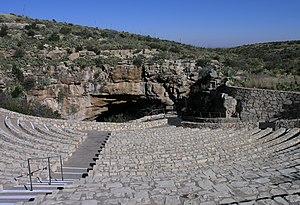
Un amphithéâtre est une construction présentant des gradins disposés en arcs étagés destinés à accueillir un public. Ce type d'édifice se rencontre notamment durant la Rome antique, qui voit l'édification d'amphithéâtres romains et gallos-romains utilisés principalement pour le spectacle vivant. Au Moyen Âge, des structures similaires désormais de plus en plus souvent couvertes d'un toit inamovible accueillent des anatomies publiques, les théâtres anatomiques. Un glissement vers un usage éducatif s'opère qui voit l'érection d'amphithéâtres universitaires. Cependant, le terme continue de désigner aussi, aujourd'hui des enceintes destinées au spectacle sportif, par exemple certaines arénas en hockey sur glace.
Le Bat Flight Amphitheater est un amphithéâtre à ciel ouvert destiné à l'observation des chauves-souris de la Carlsbad Cavern, une grotte des montagnes Guadalupe située dans le comté d'Eddy, au Nouveau-Mexique, dans le sud-ouest des États-Unis. Protégé au sein du parc national des grottes de Carlsbad, il permet au National Park Service d'accueillir de fin mai au mois d'octobre des visiteurs souhaitant être les témoins de l'envol des molosses du Brésil qui à la tombée de la nuit quittent en nombre la cavité par son entrée principale, la Natural Entrance, visible en face de la structure.